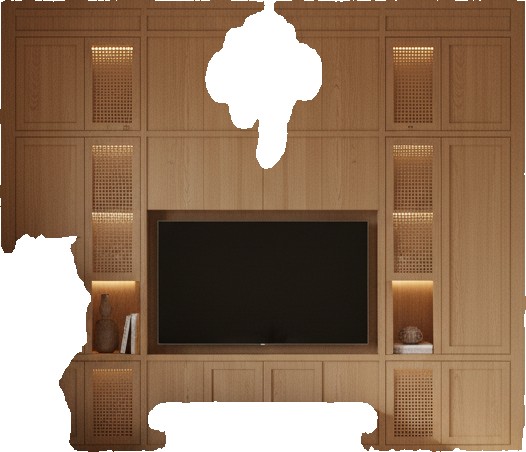
Surface category: cabinetry